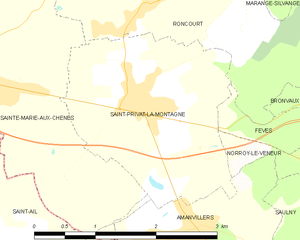
Saint-Privat-la-Montagne est une commune française située dans le département de la Moselle, en région Grand Est.